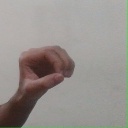
अक्षर: औ